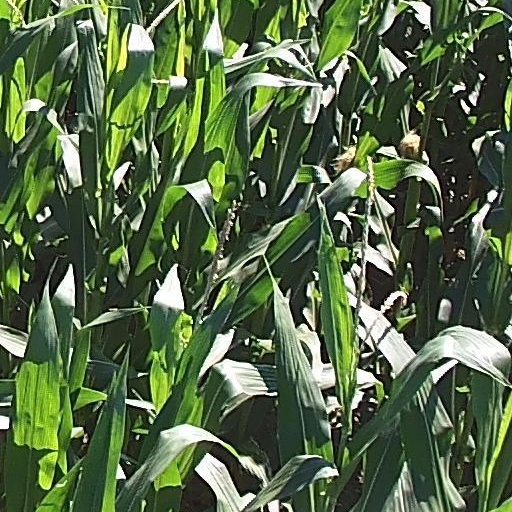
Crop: maize; corn